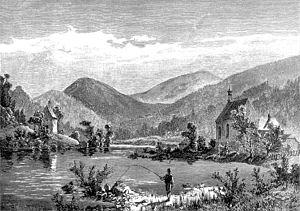
Loučovice est une commune du district de Český Krumlov, dans la région de Bohême-du-Sud, en République tchèque. Sa population s'élevait à 1 597 habitants en 2020.